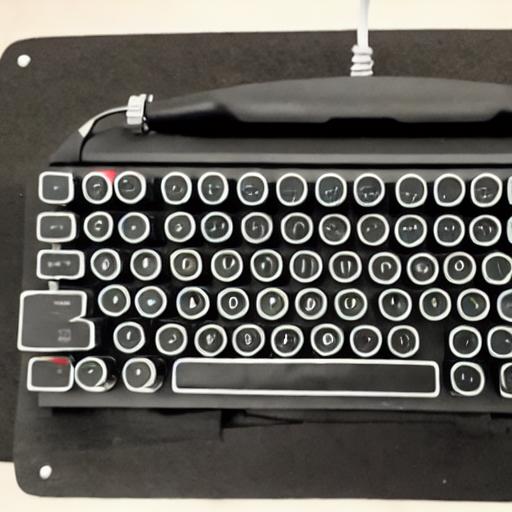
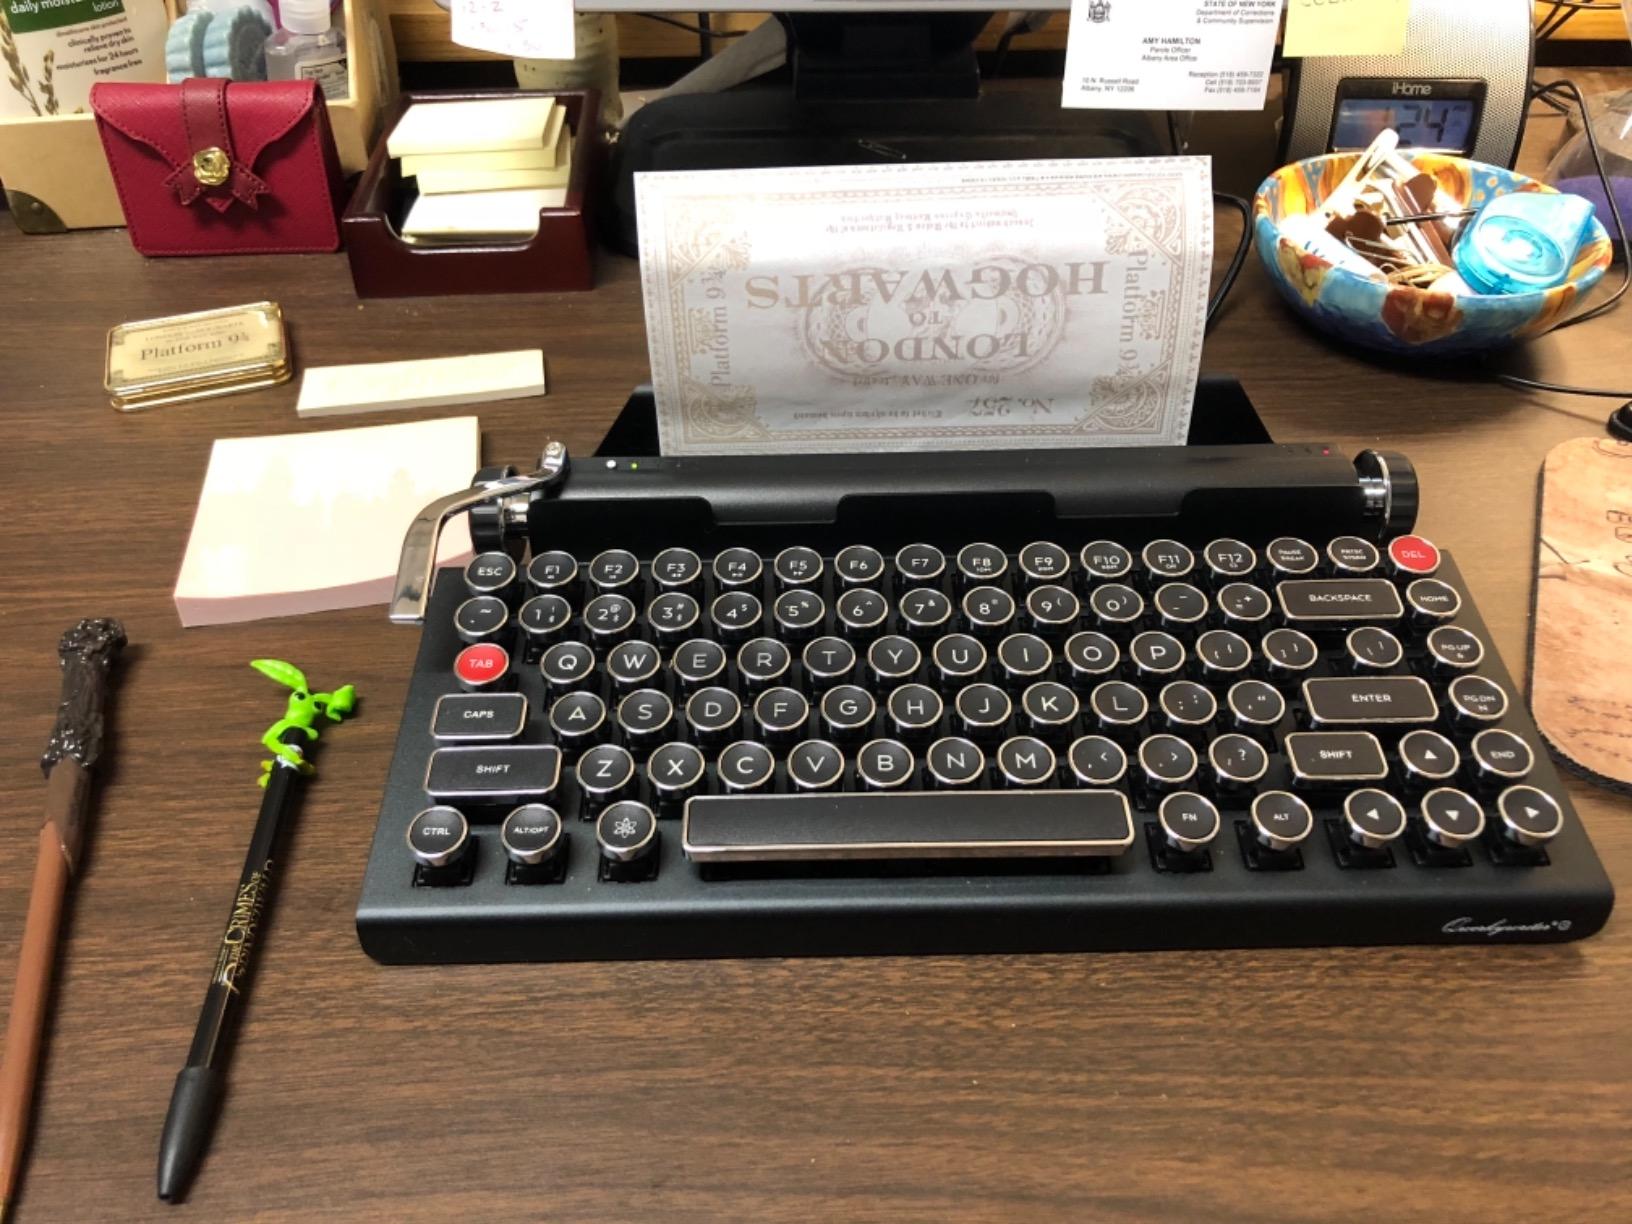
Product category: keyboard
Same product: no